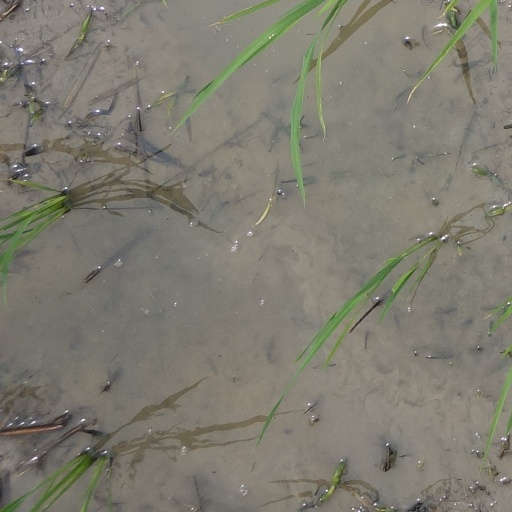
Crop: rice